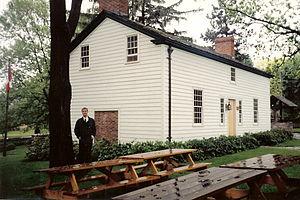
Cet article recense les lieux patrimoniaux de la municipalité régionale de Niagara inscrits au répertoire des lieux patrimoniaux du Canada, qu'ils soient de niveau provincial, fédéral ou municipal.